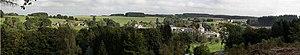
Le village de Straimont (Belgique)
Straimont est une section de la commune belge d'Herbeumont située en Région wallonne dans la province de Luxembourg.